Pouydraguin

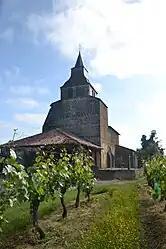
The church

Pouydraguin is a commune in the Gers department in southwestern France.